Arnold Sommerling

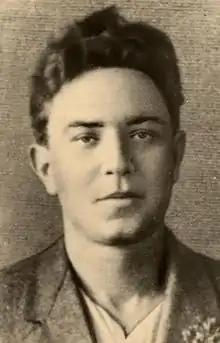
Arnold Sommerling

Arnold Sommerling (23 July 1898 Tallinn – 5 December 1924 Nehatu Parish, Harju County) was an Estonian Communist politician. He was a member of I Riigikogu, representing the Central Committee of Tallinn Trade Unions. He was a member of the Riigikogu since 15 March 1922. He replaced Jaan Leeto. On 28 March 1922, he resigned his position, and he was replaced by Jaak Jakobson. In May 1922, he was arrested on sedition charges, for which he was given a prison sentence, but shortly afterwards he was extradited to the Soviet Union as part of an exchange of prisoners. He came back to Estonia illegally in 1924, and participated in the preparations of the 1924 Estonian coup d'état attempt. After the failure of the coup attempt, Sommerling was shot by Estonian police officers on 5 December 1924, while resisting arrest.